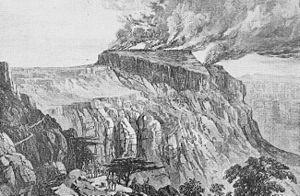
14 janvier : la France acquiert par traité avec les Nkomi la lagune Fernan Vaz au Gabon.
La Corne de l'Afrique, et en particulier le territoire de l'actuelle Éthiopie, se trouve au cœur de l'histoire de l'humanité. On y trouve les restes de certains des plus anciens hominidés connus mais également les plus anciennes traces de l'homo sapiens moderne, après le Maroc depuis mai 2017 - Djebel Irhoud, 300 000 ans.
L'expédition britannique en Éthiopie est une expédition punitive menée par les forces armées de l'Empire britannique contre Téwodros II, souverain de l'Empire d'Éthiopie, en 1868. Un corps expéditionnaire dirigé par Robert Napier est envoyé en Éthiopie, à travers un terrain montagneux dépourvu de routes, afin de libérer des missionnaires et des représentants du gouvernement britannique retenus prisonniers par le negusä nägäst. Soutenue par le gouverneur du Tégré Kassa Mercha, l'expédition est un succès pour les Britanniques et s'achève par le suicide de Téwodros II. L'historien Harold G. Marcus a décrit cet évènement comme « l'une des affaires d'honneur les plus coûteuses de l'histoire ».
Menelik II, né sous le nom de Sahle Maryam, est prince, negus du Choa, puis empereur d'Éthiopie. Il est également connu sous son nom de cavalier Abba Dagnew.
La bataille de Magdala est menée du 9 au 13 avril 1868 à Magdala et à l'époque capitale de l'Empire d'Éthiopie.
Amba Mariam est un village au centre de l'Éthiopie. Il était connu sous le nom de Magdala durant le règne de Théodoros II.